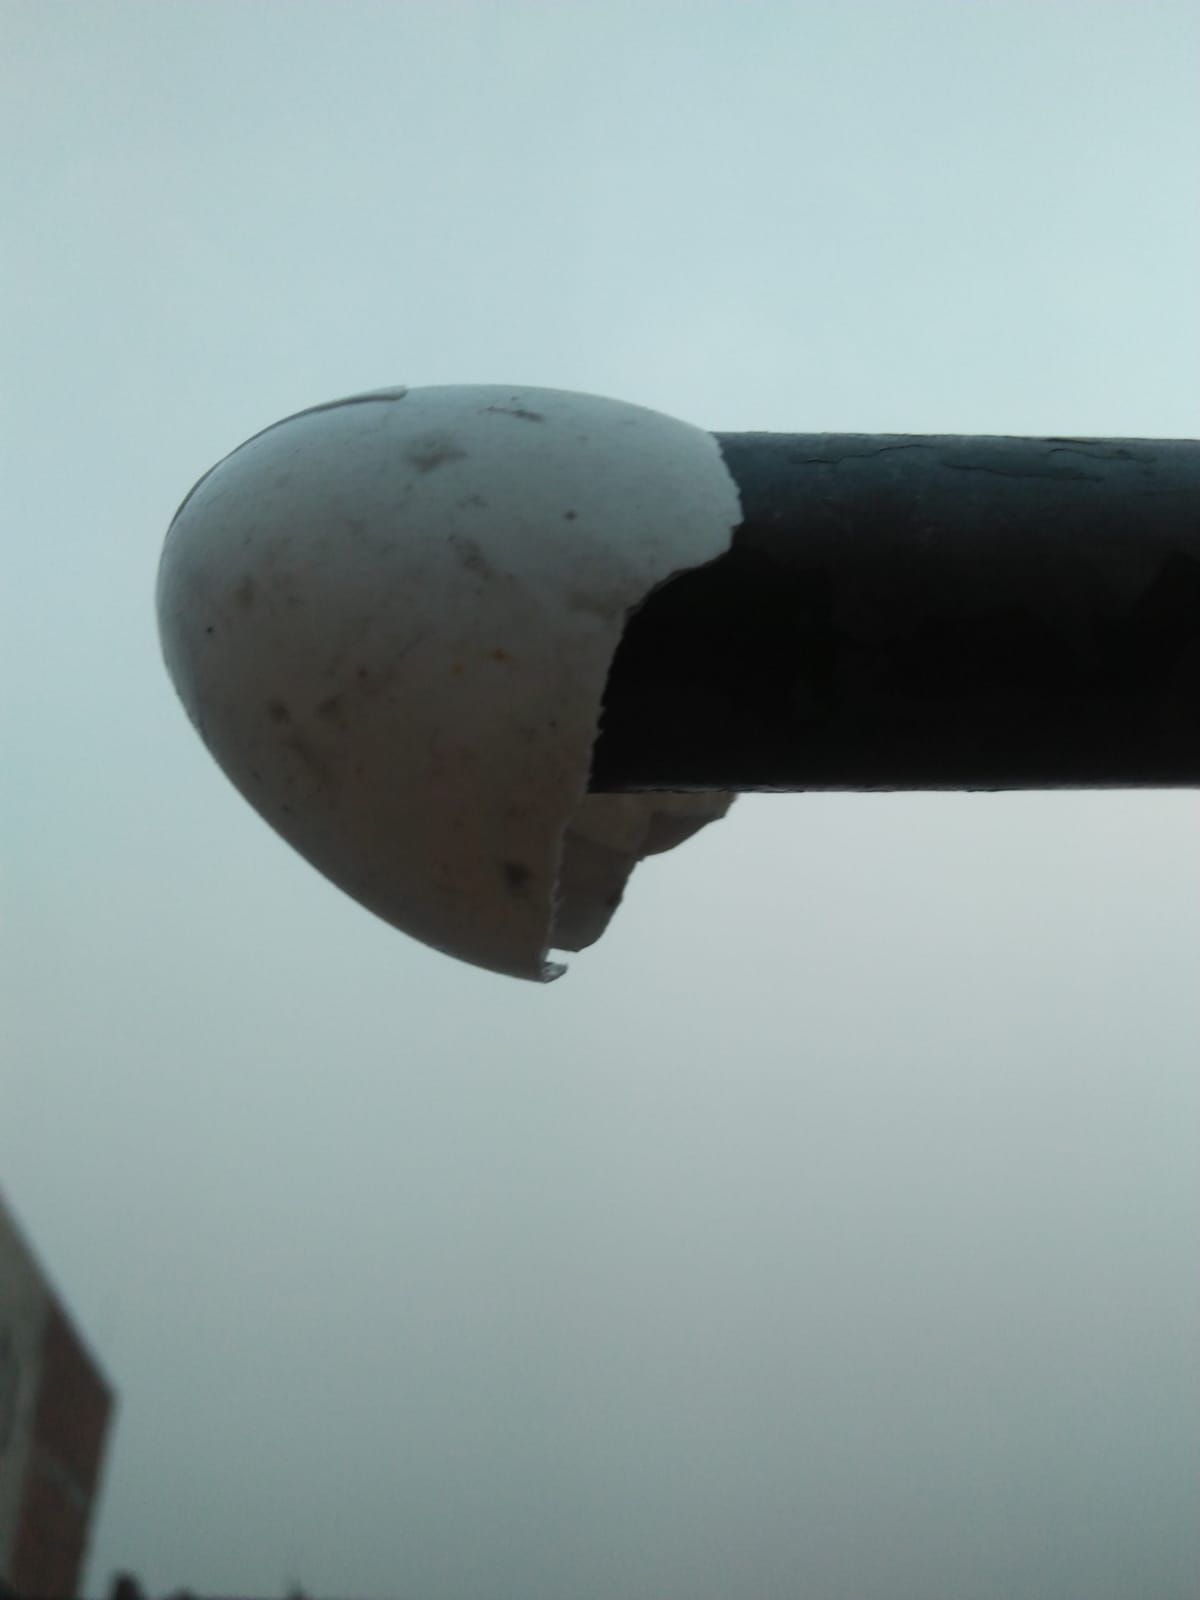
Label: eggshells